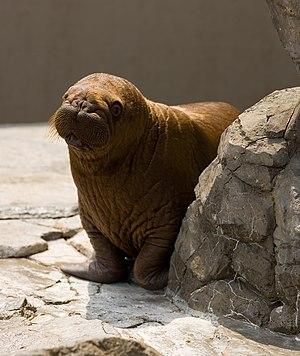
Le morse est une espèce de grands mammifères marins, unique représentant actuel de son genre, Odobenus, ainsi que de sa famille, celle des Odobenidae. Il possède une répartition discontinue circumpolaire dans l'océan Arctique et sa périphérie, comme le nord de l'Atlantique ou encore la mer de Béring, au nord du Pacifique. Deux à trois sous-espèces sont distinguées par leur taille et l'aspect de leurs défenses : O. r. rosmarus trouvée dans l'Atlantique, O. r. divergens, occupant le Pacifique et O. r. laptevi, au statut discuté, vivant en mer de Laptev.